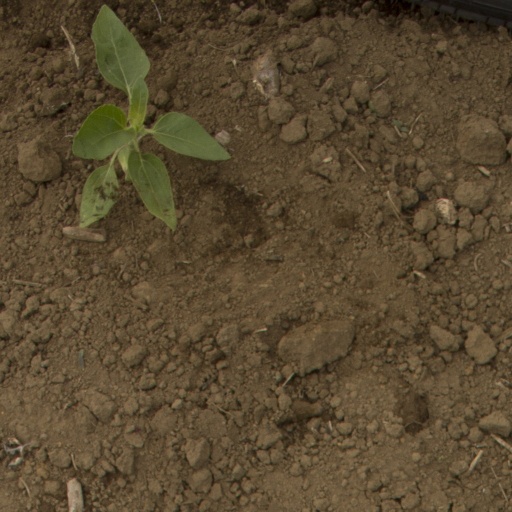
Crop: Jerusalem artichoke